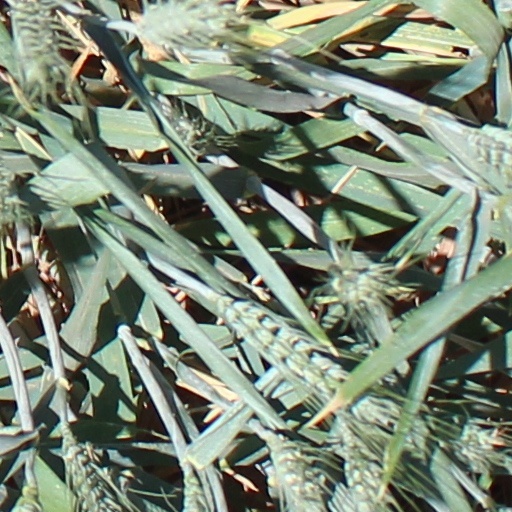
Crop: wheat